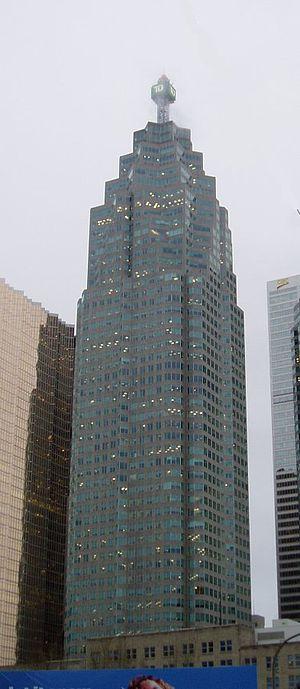
Le TD Canada Trust Tower est un gratte-ciel de bureaux de 227 mètres de hauteur construit à Toronto en 1990. Avec la flèche la hauteur totale est de 261 mètres. L'immeuble fait partie du complexe de la place brookfield où se trouve aussi la Bay Wellington Tower.
La liste des plus hautes constructions de Toronto regroupe et classe par hauteur les plus hauts gratte-ciel, bâtiments et structures situés dans la ville de Toronto, dans la province de l'Ontario, au Canada. La structure actuellement la plus élevée de la ville est la Tour CN, haute de 553 mètres; Construite en 1976 par le Canadien National, tour de communication et d'observation, devenue l'une des emblèmes et l’une des principales attractions touristiques de la ville, elle fut de sa construction à l'année 2007 la plus haute structure mondiale de l'histoire, et, du fait qu’elle ne comporte pas d'étages et ne rentre pas dans la catégorie des gratte-ciel, elle reste la plus haute structure non habitable du monde. La construction habitable la plus élevée de la mégapole est le gratte-ciel du nom de First Canadian Place, dessiné par l'architecte Edward Durell Stone et construit en 1975. Ses 298 mètres de hauteur en font le plus haut gratte-ciel du Canada.